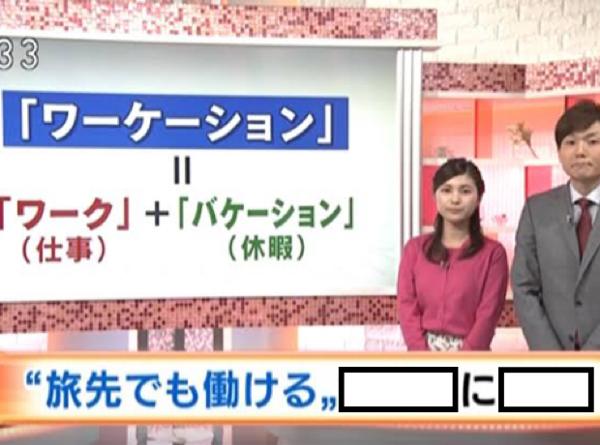
回答: 発想/呆れる